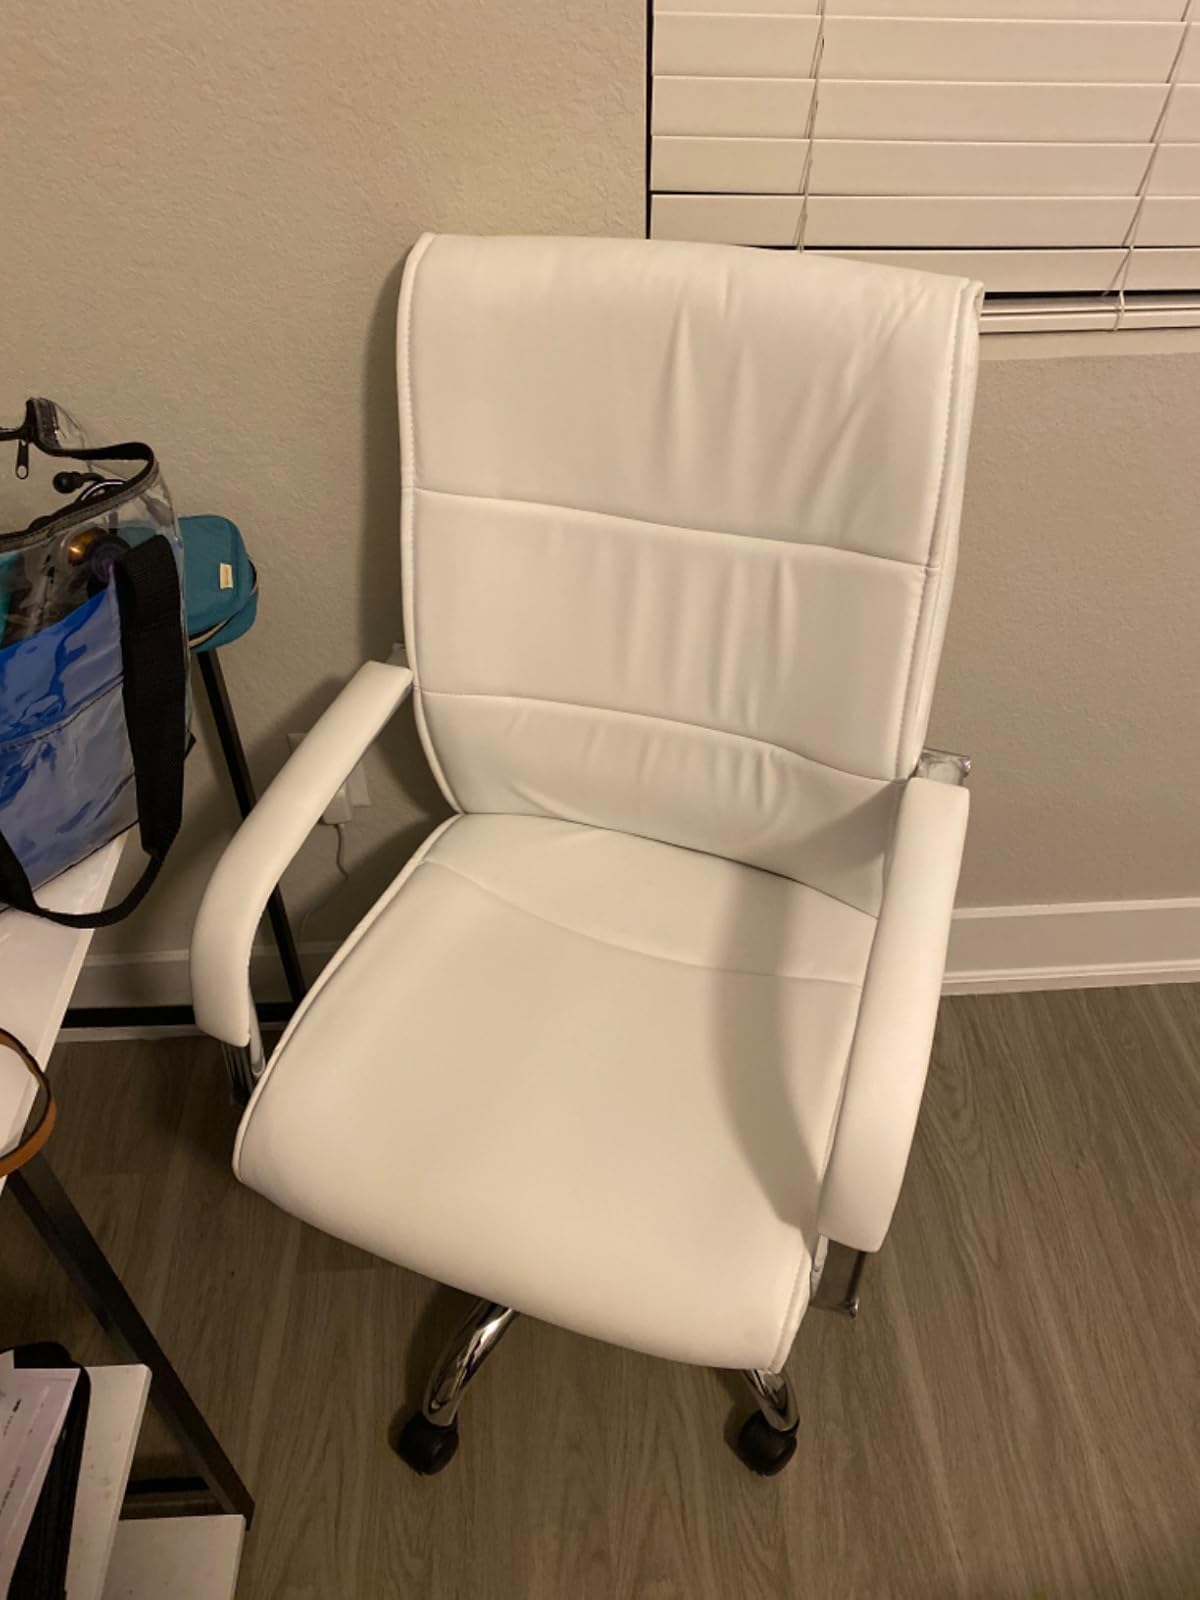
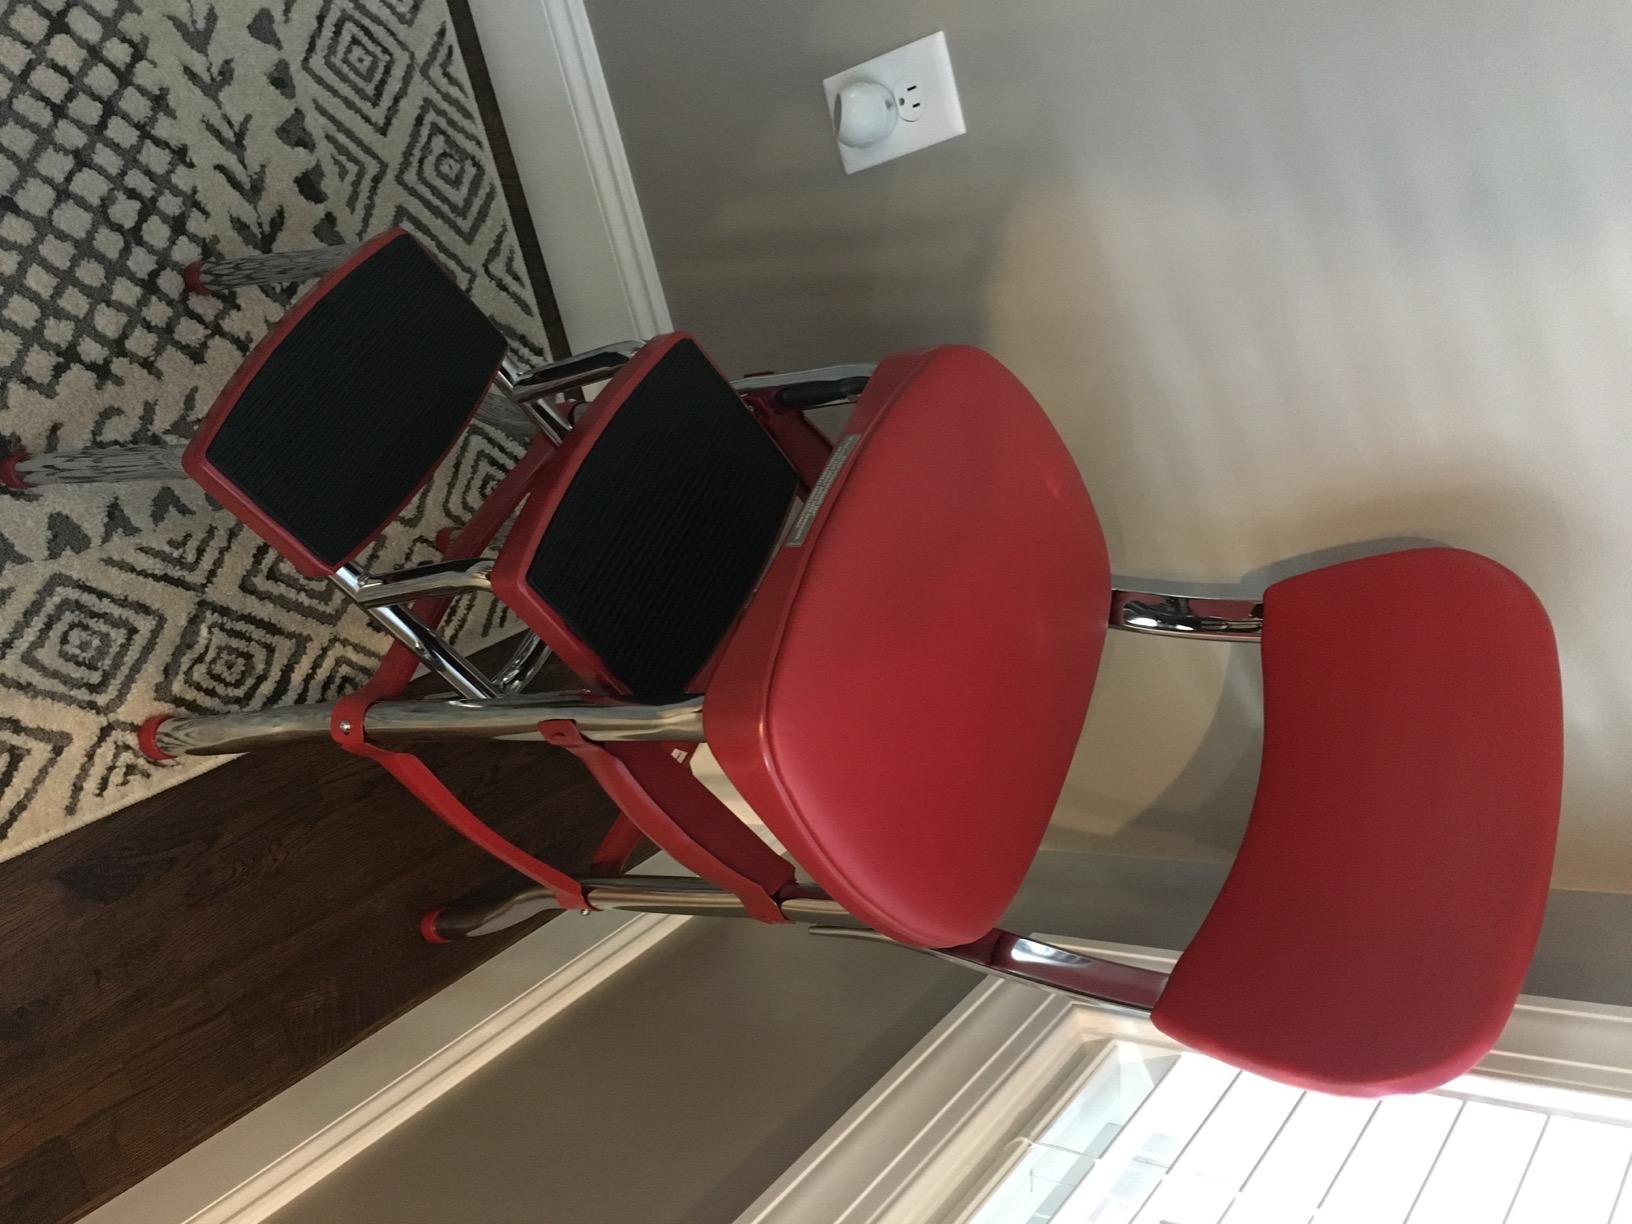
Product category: items_chair
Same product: no